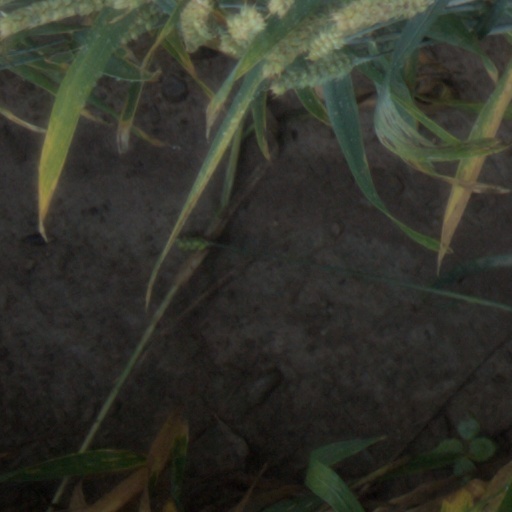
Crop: wheat